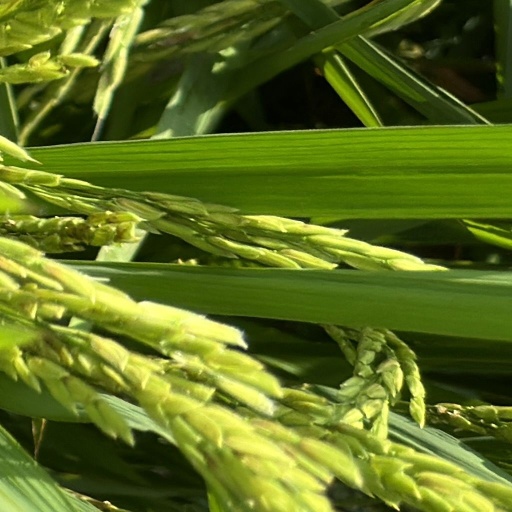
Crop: rice